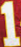
Number: 1